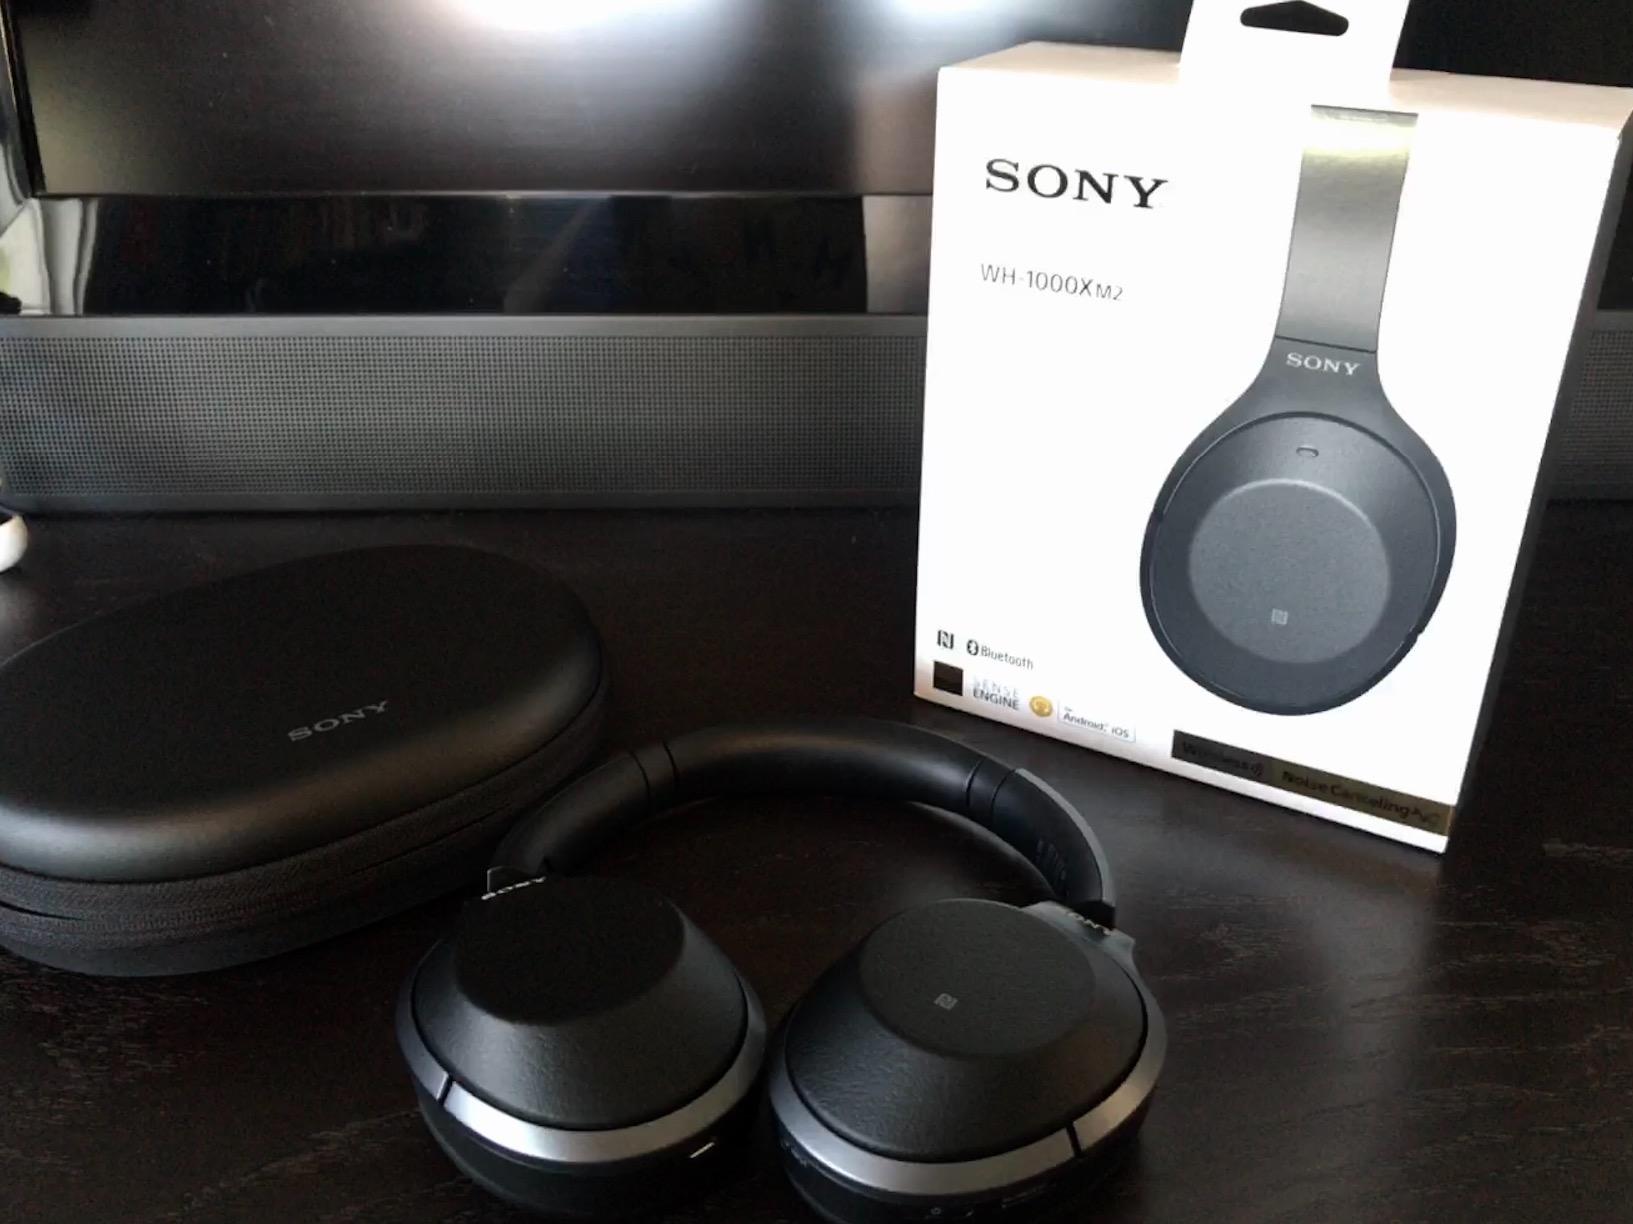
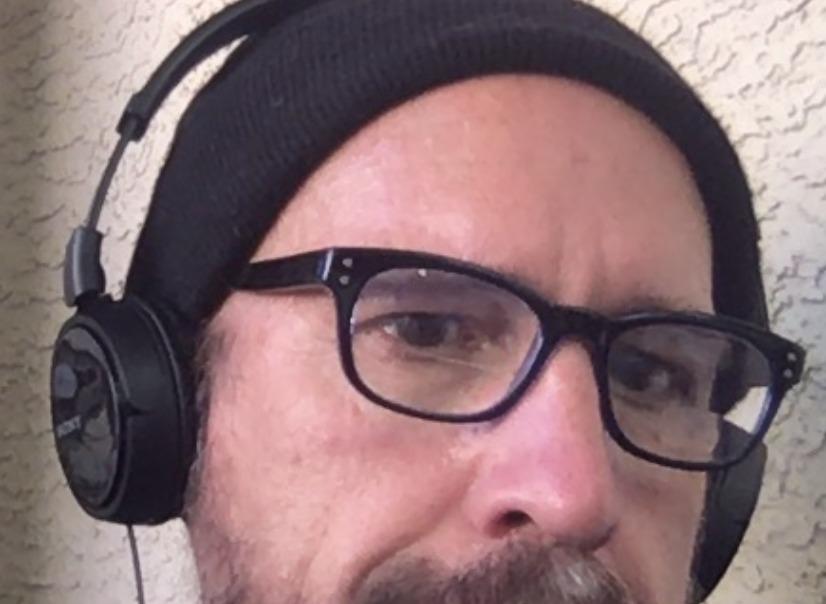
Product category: headphones
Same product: no